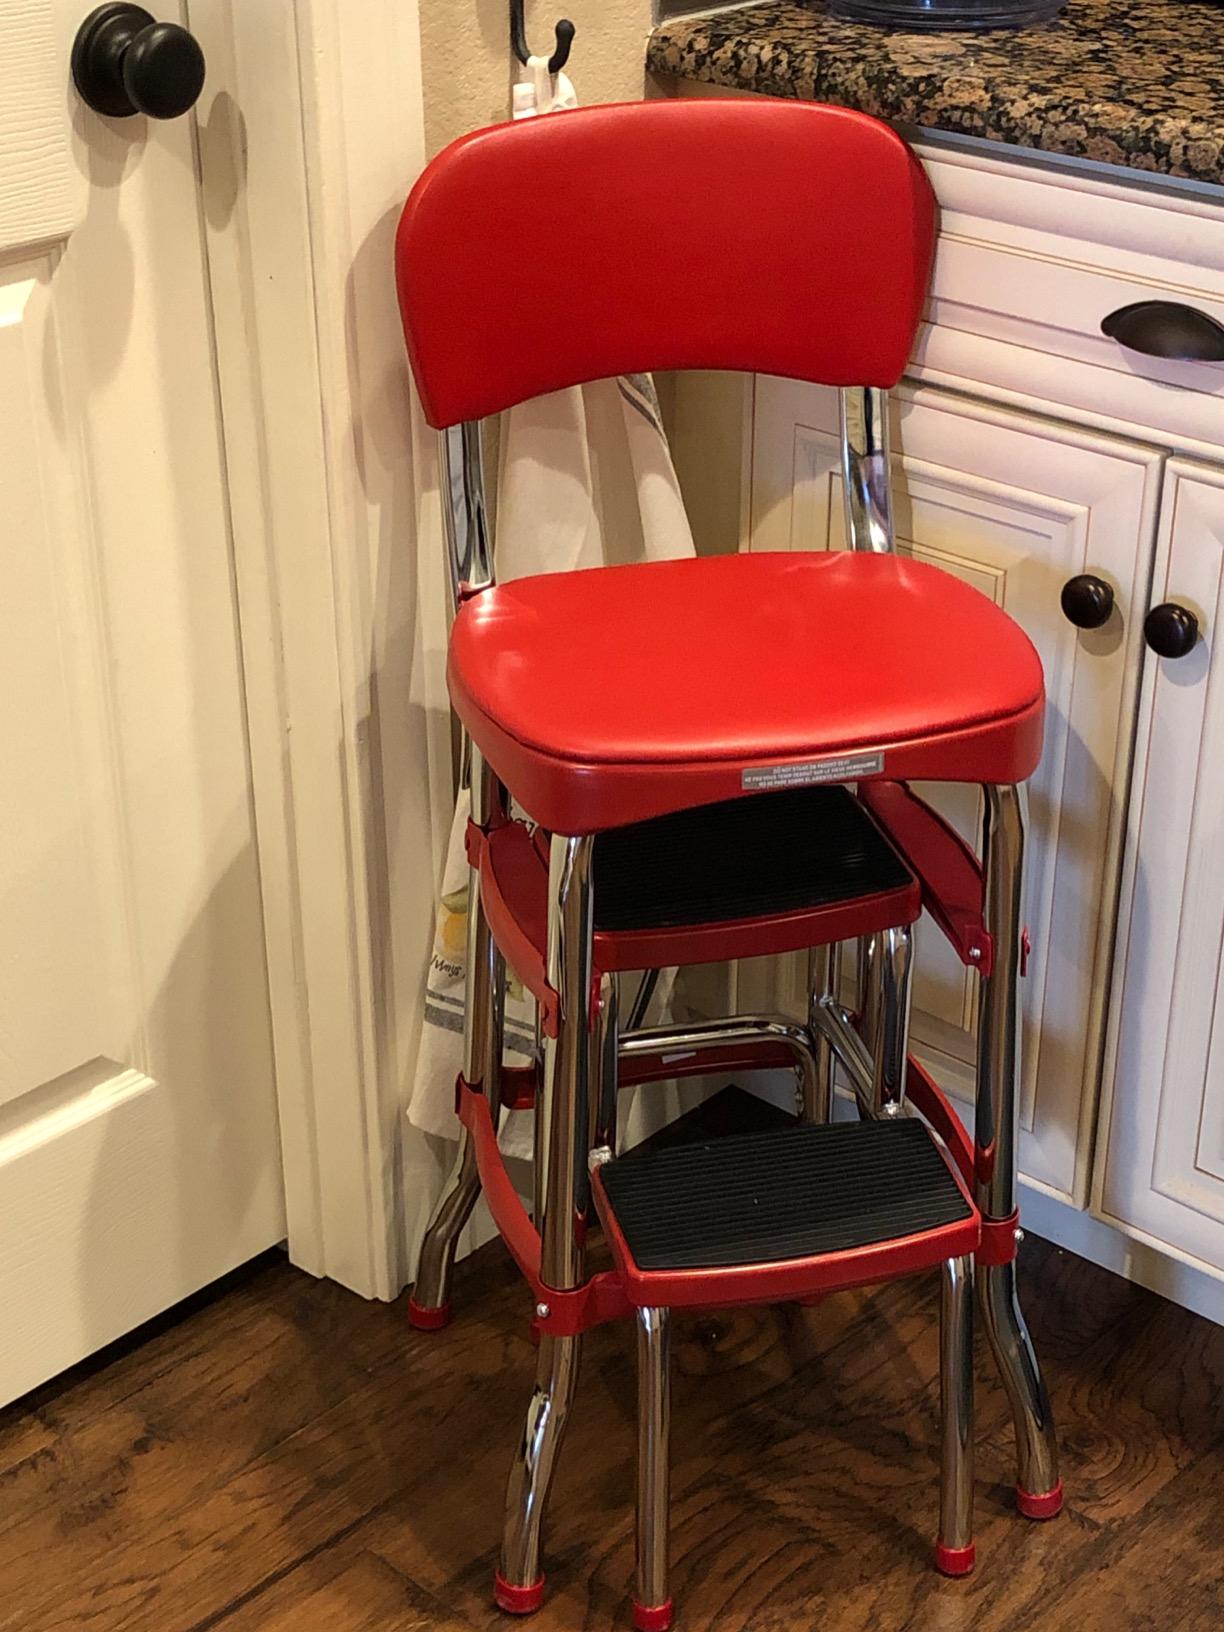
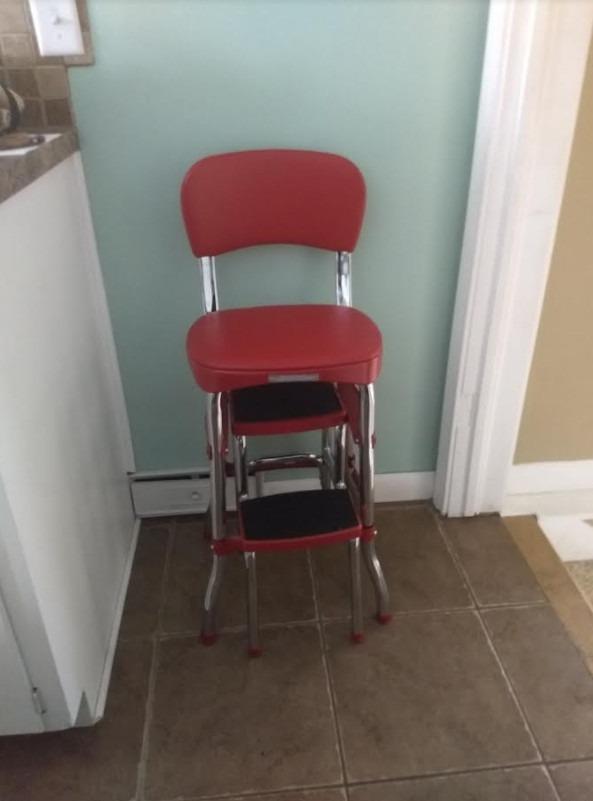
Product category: items_chair
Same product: yes